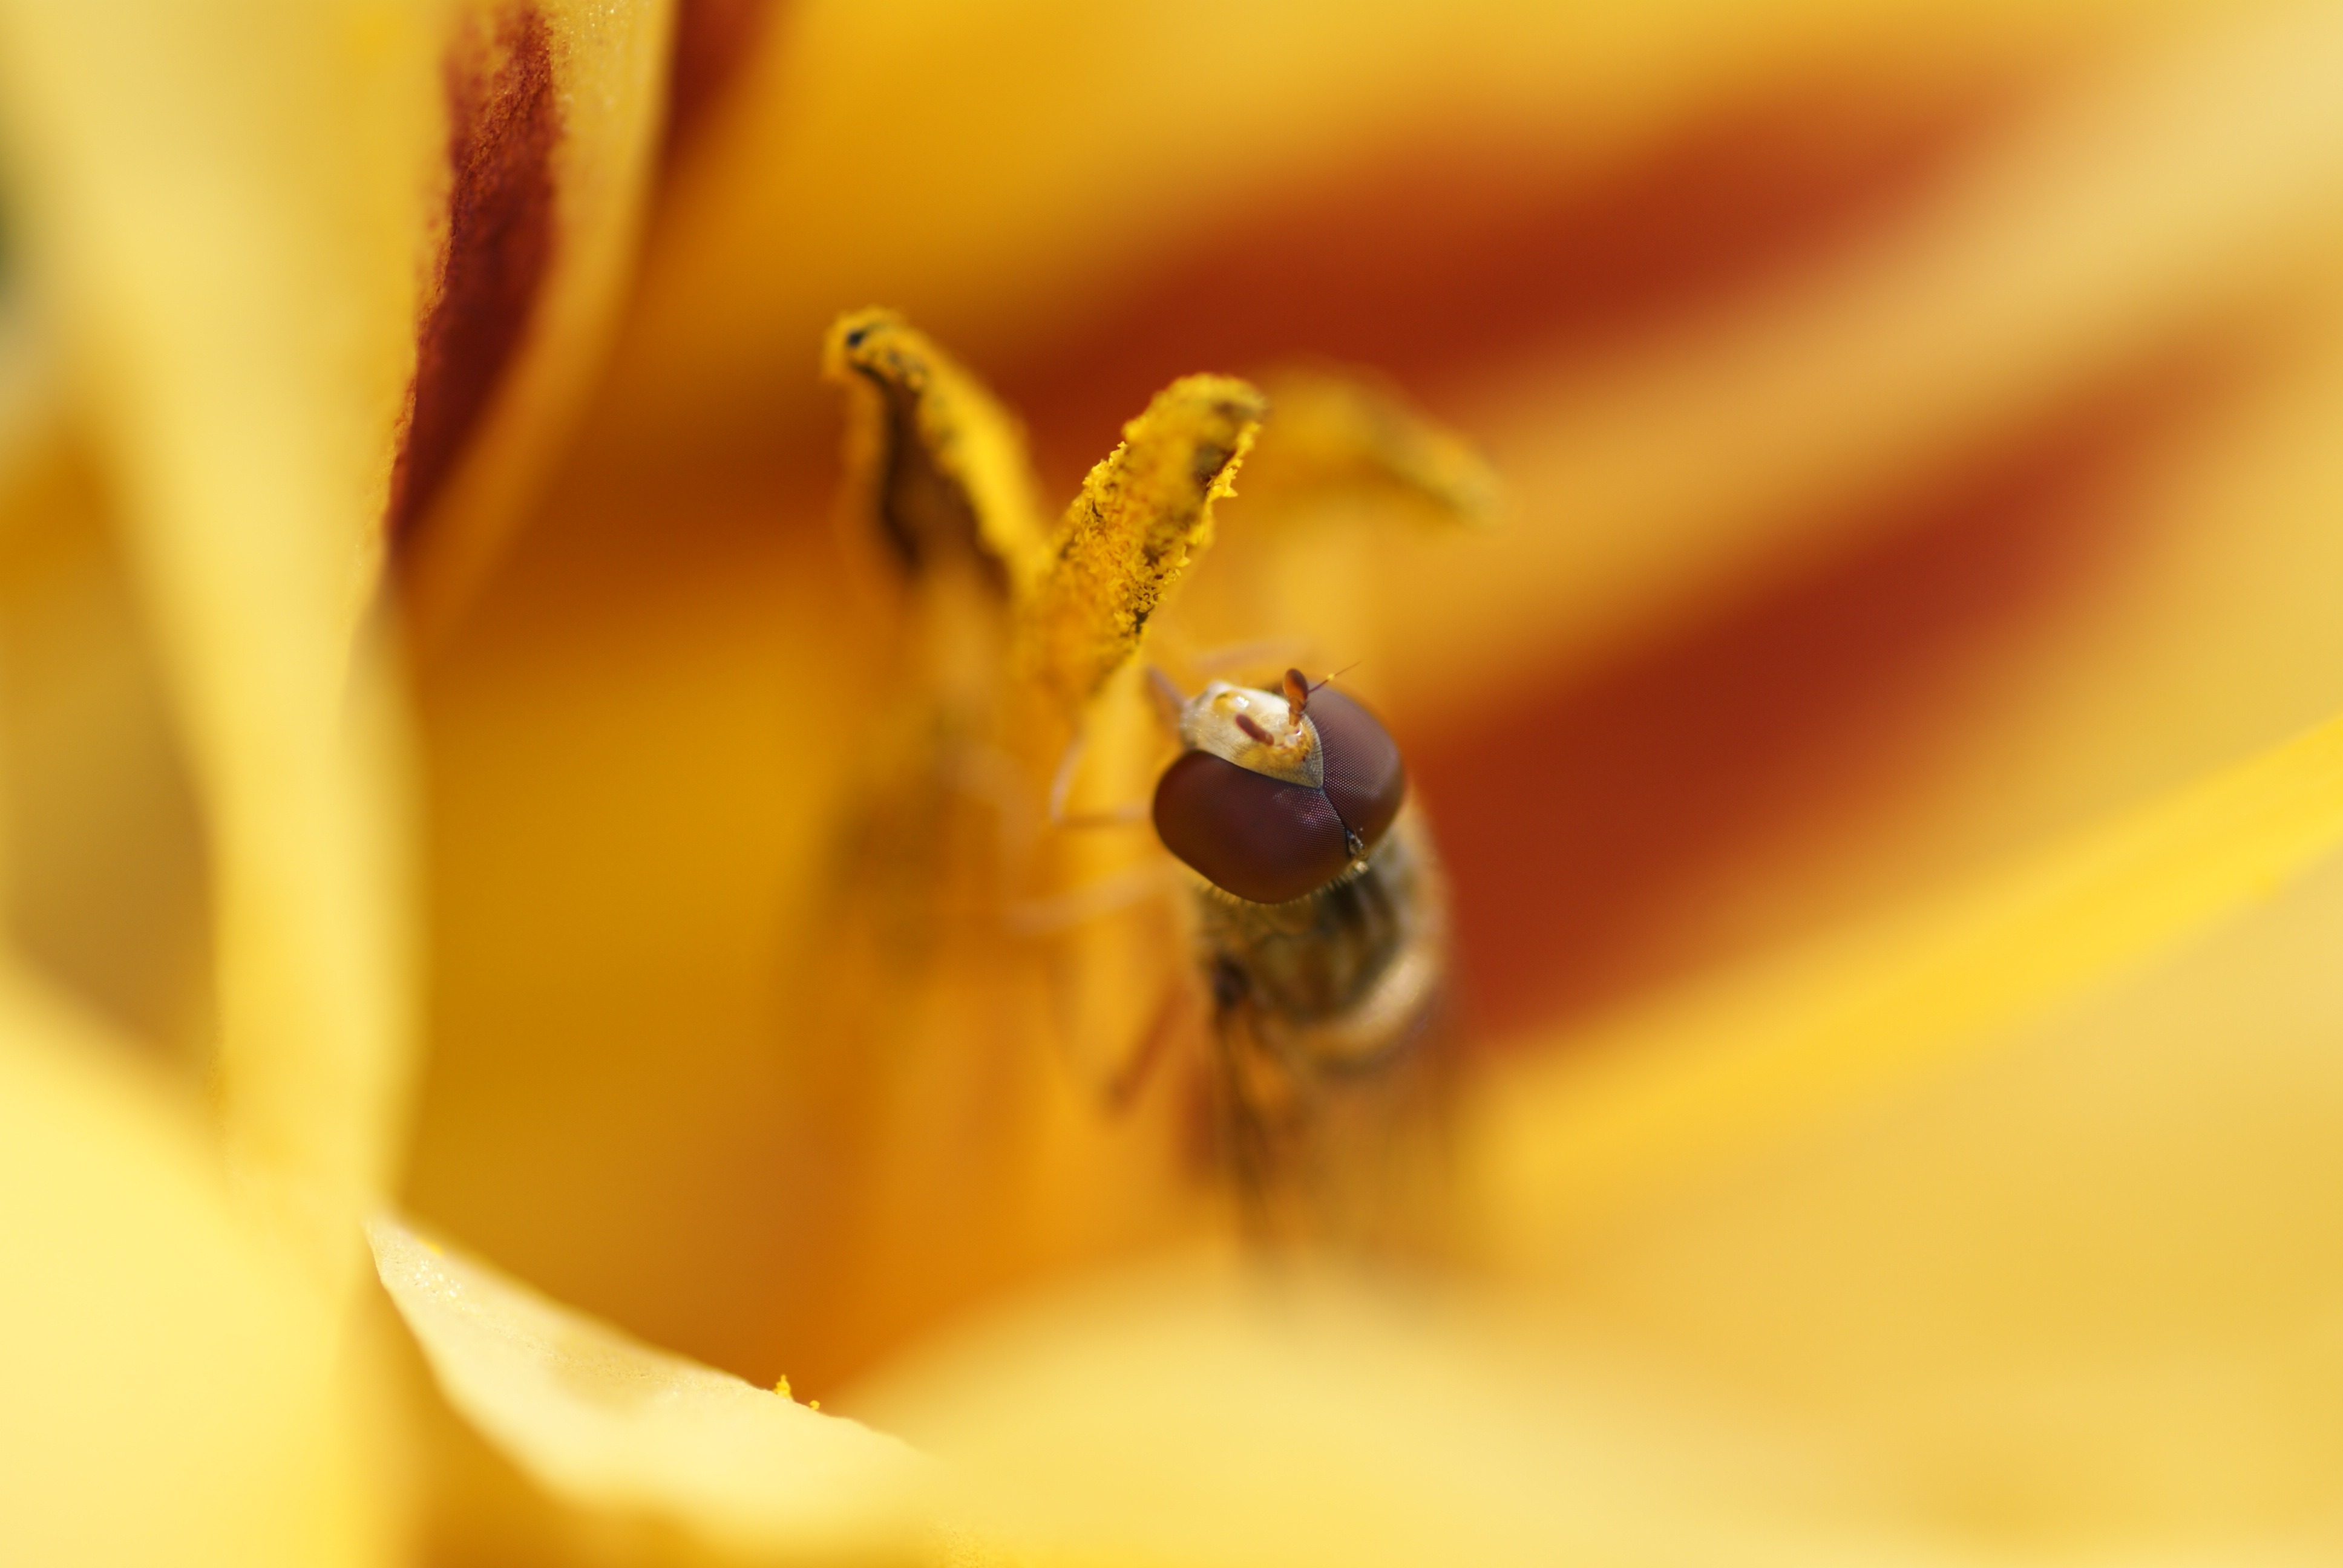
nature, plant, flower, petal, summer, pollen, insect, macro, yellow, garden, close, invertebrate, close up, shrub, pistil, bee, pest, bumblebee, nectar, daylily, macro photography, arthropod, honey bee, hover fly, bee pollen, pollinator, gartenstaude, computer wallpaper, membrane winged insect